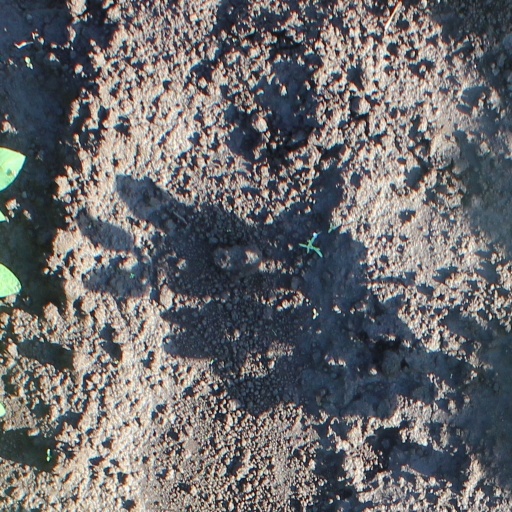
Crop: soybean